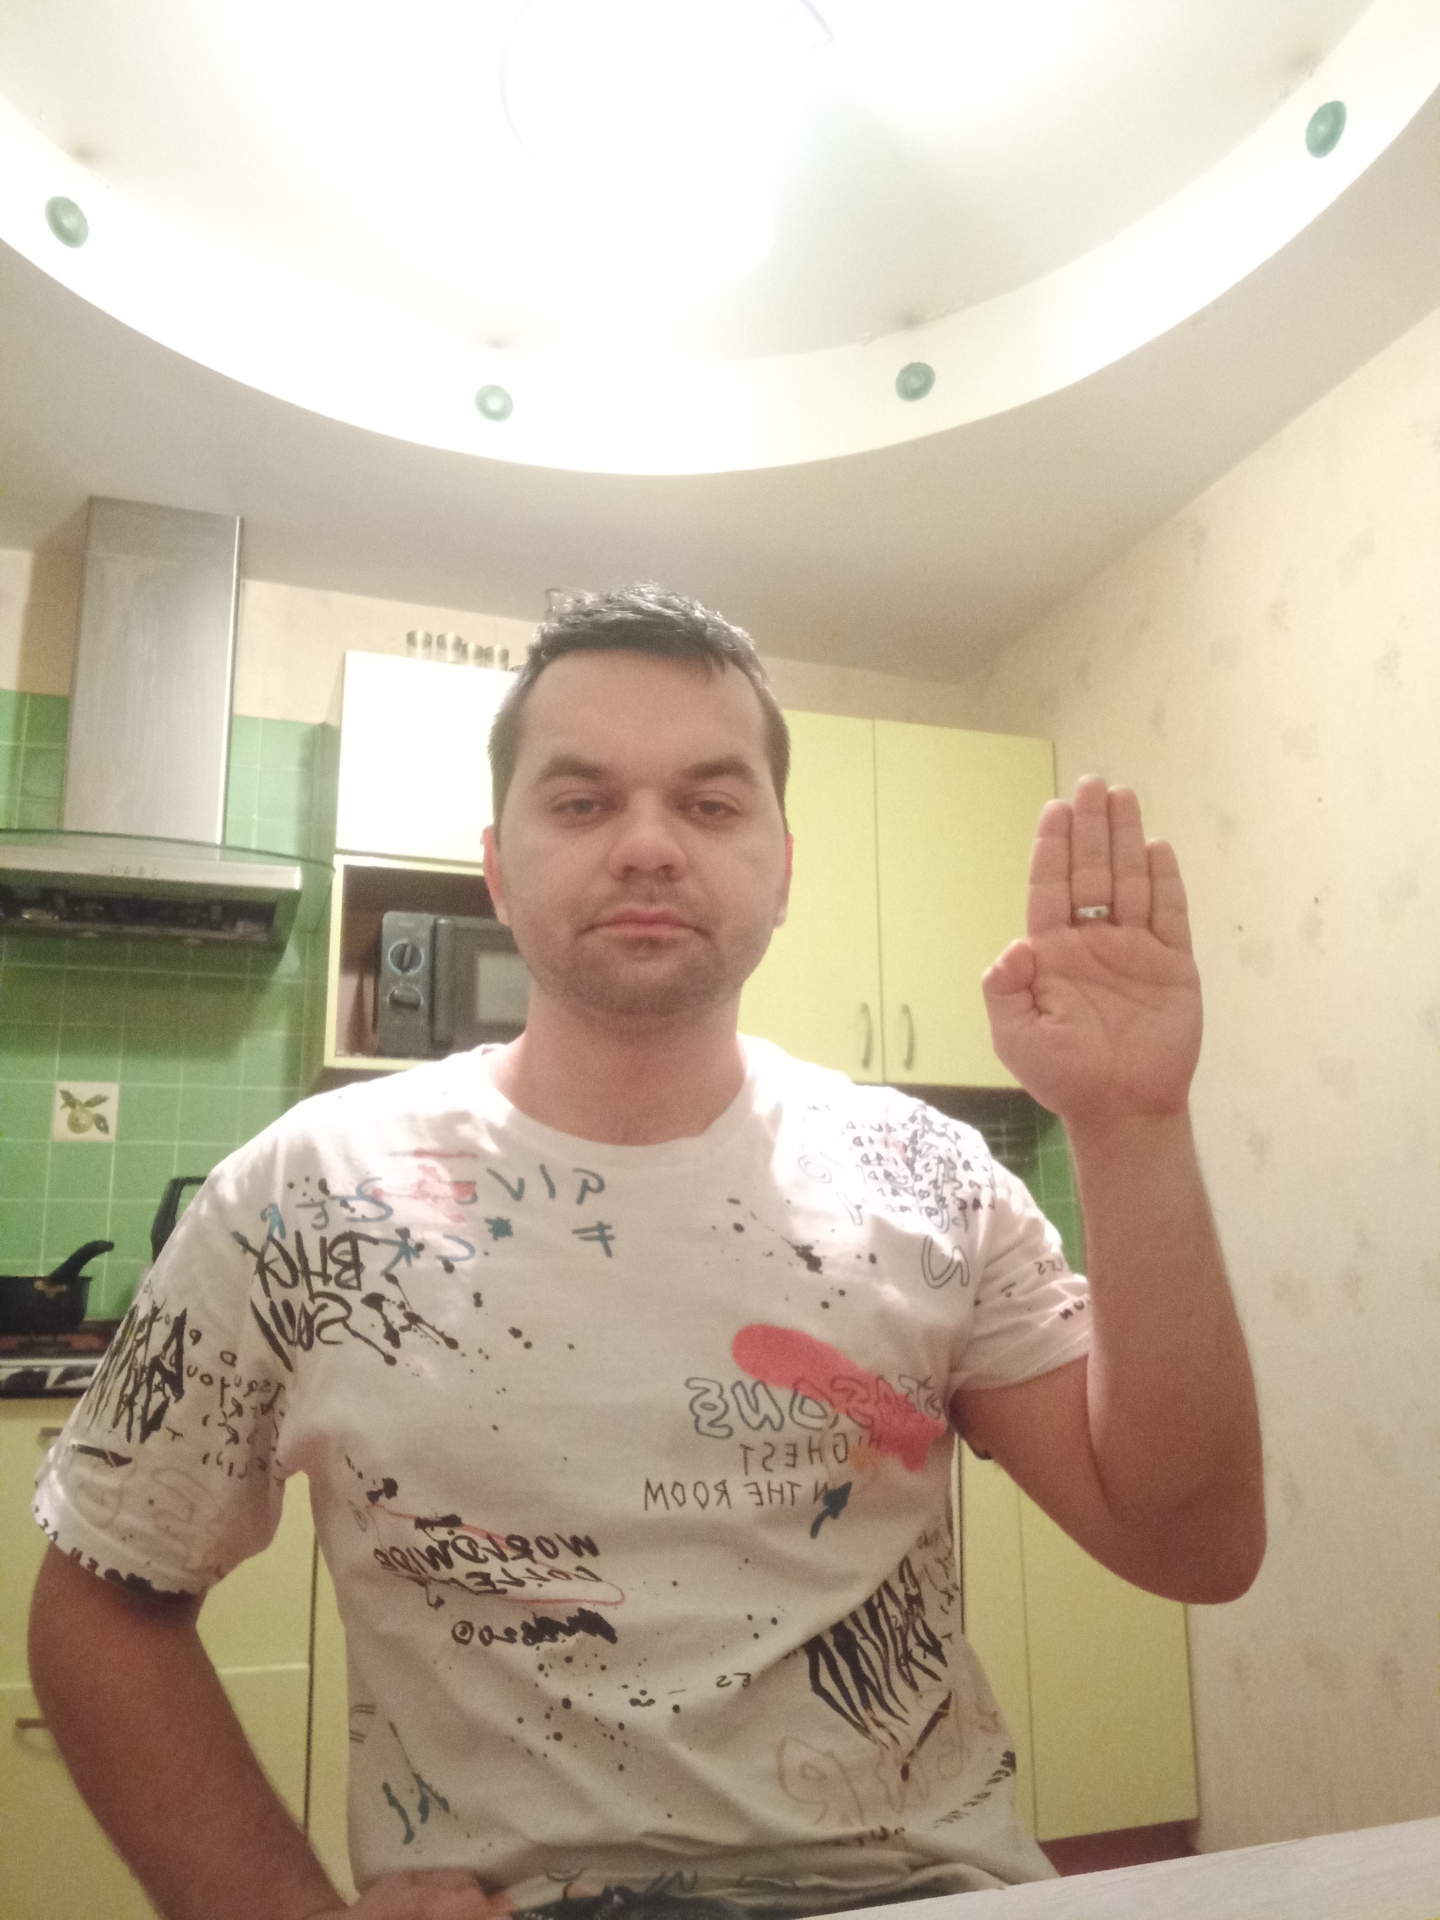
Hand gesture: stop